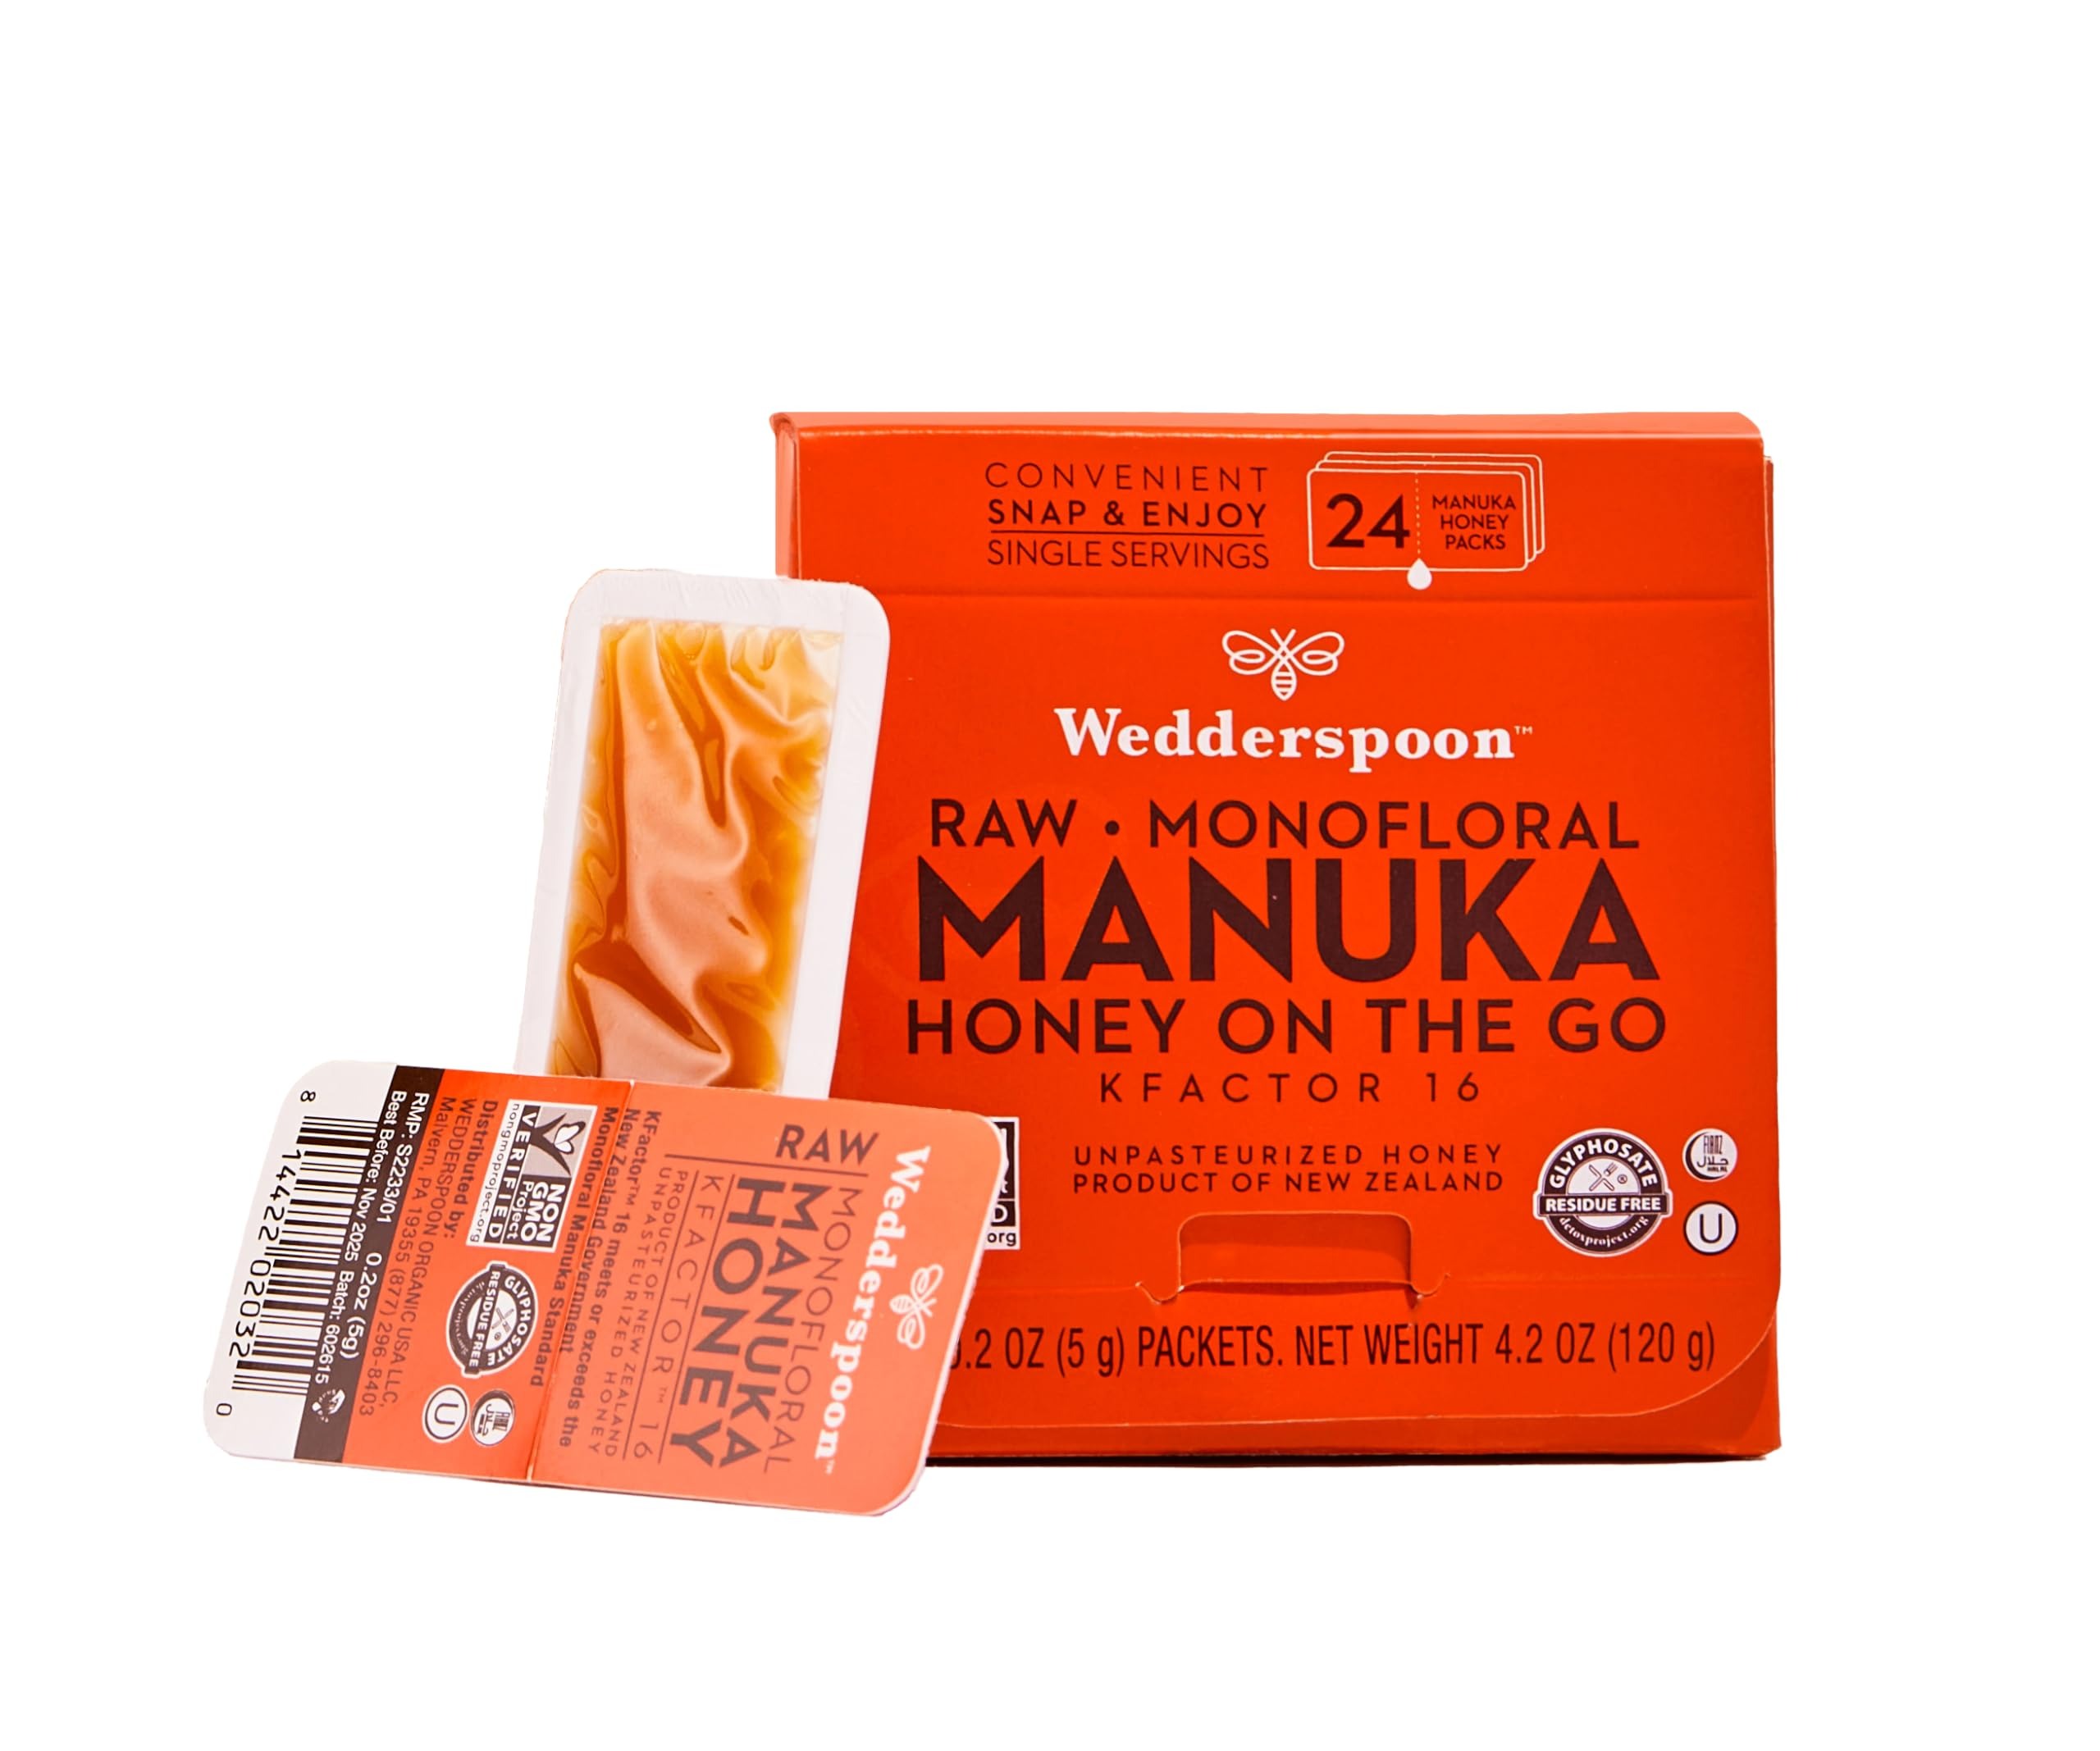
Item Name: Wedderspoon Raw Premium Manuka Honey, KFactor 16, 4.2 Oz (24 Travel Packs), Unpasteurized, Genuine New Zealand Honey, Traceable from Our Hives to Your Home
Bullet Point 1: MONOFLORAL HONEY: Raw Manuka Honey is never pasteurized; Non-GMO Project verified Manuka Honey, traceable from hive to home; Enjoy convenient travel size packs filled with delicious KFactor 16 honey
Bullet Point 2: NEW ZEALAND HONEY: When you purchase Wedderspoon Honey products, be assured you are buying the highest-quality Manuka Honey from one of the most well-loved brands in North America
Bullet Point 3: BEE YOUR MOST VIBRANT SELF: Taste and feel the quality, we use a gentle raw creaming process which allows honey to maintain all of the naturally-occurring beneficial properties and valuable phytonutrients
Bullet Point 4: OUR MISSION: We strive to make the raw Manuka honey as close to freshly harvested perfection as possible; Living enzymes & antioxidants offer nourishing wellness properties and boost immunity
Bullet Point 5: HONEY-NATURE'S SUPERFOOD: Wedderspoon Honey is versatile; Have a spoonful daily health for well-being; Add to Immune boosting home remedies and DIY skincare; A spoonful of honey provides quick energy and soothes a dry throat
Value: nan
Unit: None

Price: 19.99